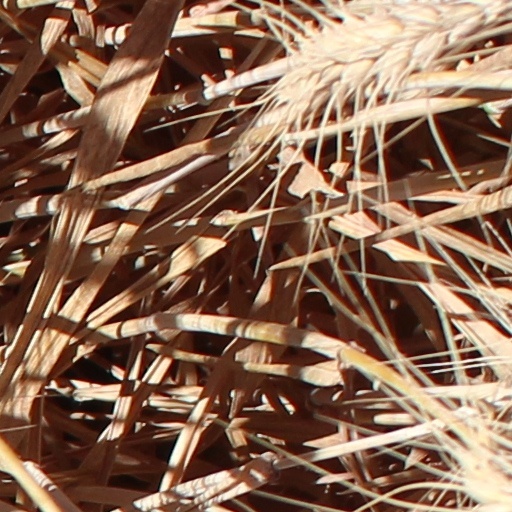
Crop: wheat